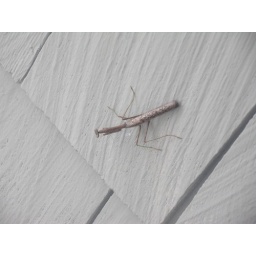
Praying mantis on the side of the beach house in Waves North Carolina